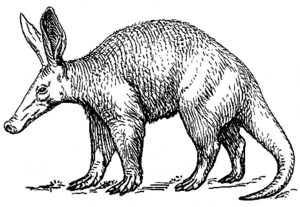
Seth est l'une des plus anciennes divinités égyptiennes. Sa représentation, au museau effilé et aux oreilles dressées mais tronquées, est une composition hybride née de l'imaginaire des Égyptiens des temps prédynastiques. Cette iconographie monstrueuse est peut-être inspirée de l'oryctérope, un termitivore, fouisseur des savanes africaines. Dans le mythe, Seth est le dieu de la confusion, du désordre et de la perturbation, ce que souligne l'écriture hiéroglyphique dans laquelle l'animal séthien sert de déterminatif pour des concepts négatifs.